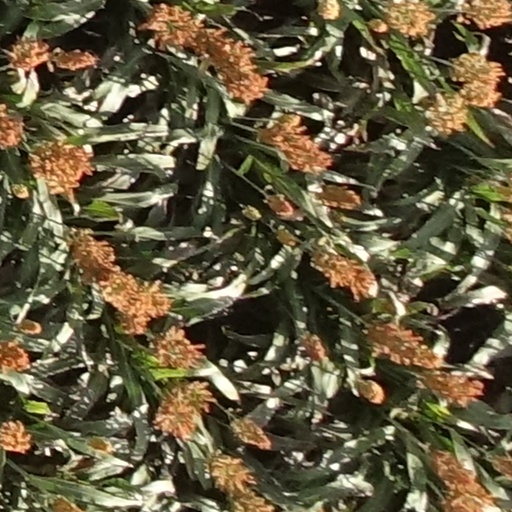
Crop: sorghum